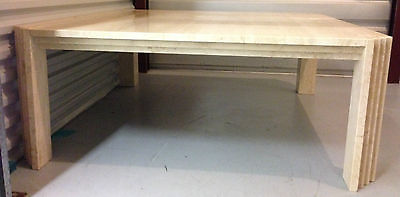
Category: table